Leura, New South Wales

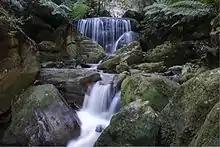

One of the most prominent of Leura's historic homes is Leuralla, the former home of Clive Evatt, an Australian politician, barrister and raconteur. Evatt was the brother of H.V. "Doc" Evatt, a former Chief Justice of New South Wales, Leader of the Australian Labor Party, the third President of the United Nations General Assembly, the first Chairman of the United Nations Atomic Energy Commission, and a Justice of the High Court of Australia. The property was home to the NSW Toy and Railway Museum. which closed in 2022, with the toys subsequently auctioned off. As of April 2024, the Leuralla property is for sale.